Venues of the 2016 Winter Youth Olympics

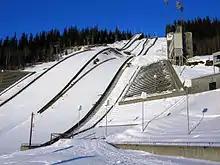
Lysgårdsbakken host the ski jumping events

The 2016 Winter Youth Olympics in and around Lillehammer, Norway, between 12 February and 21 February 2016. Nine competition and twelve non-competition venues are to be used; all except the Youth Olympic Village in Lillehammer and a training ice rink being are existing venues. All the competition venues and some of the non-competition venues were built ahead of the 1994 Winter Olympics. The games be held in four municipalities: Lillehammer, Hamar, Gjøvik and Øyer.